Basel

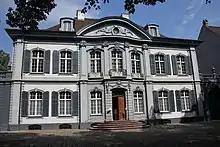
"Wildt'sches Haus", Petersplatz

The first Roche Tower, designed by Herzog & de Meuron, is 41 floors and high, upon its opening in 2015 it has become the tallest building in Switzerland. Roche Tower-2 was opened in 2022, has 50 floors and is Switzerland's tallest building. Basel has also Switzerland's third tallest building (Basler Messeturm) and Switzerland's tallest tower (St. Chrischona TV tower).